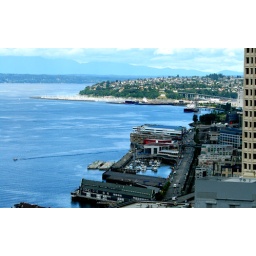
The red building in the middle of the shot is where my conference was.